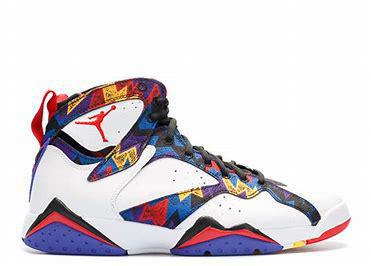
Brand: Jordan
Model: 7 Retro